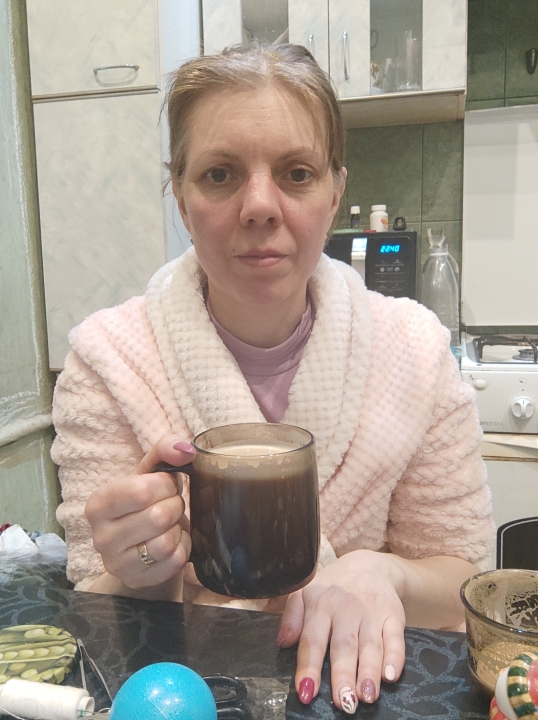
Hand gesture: no_gesture